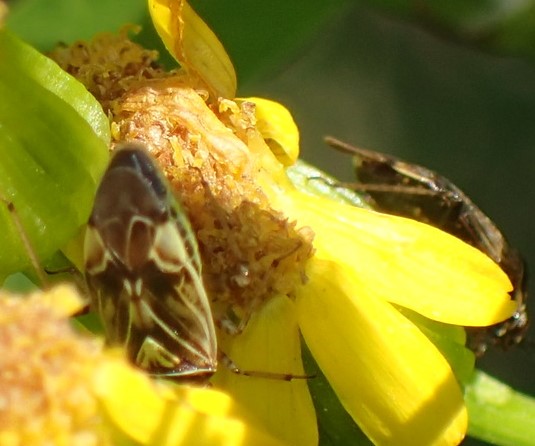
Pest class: lygus_bug